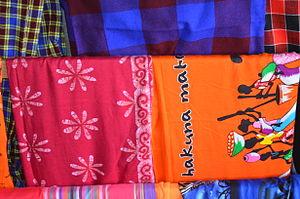
Le kanga est un vêtement africain proche du kitenge, porté par les femmes et parfois par les hommes dans les pays d'Afrique de l'Est.